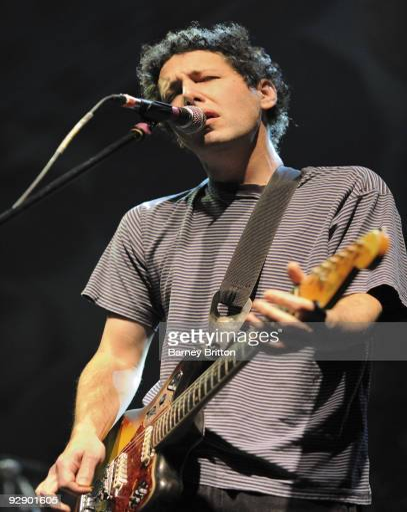
indie rock artist performs on stage